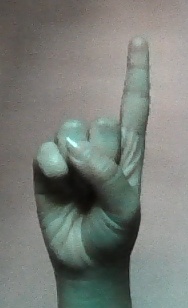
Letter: bb